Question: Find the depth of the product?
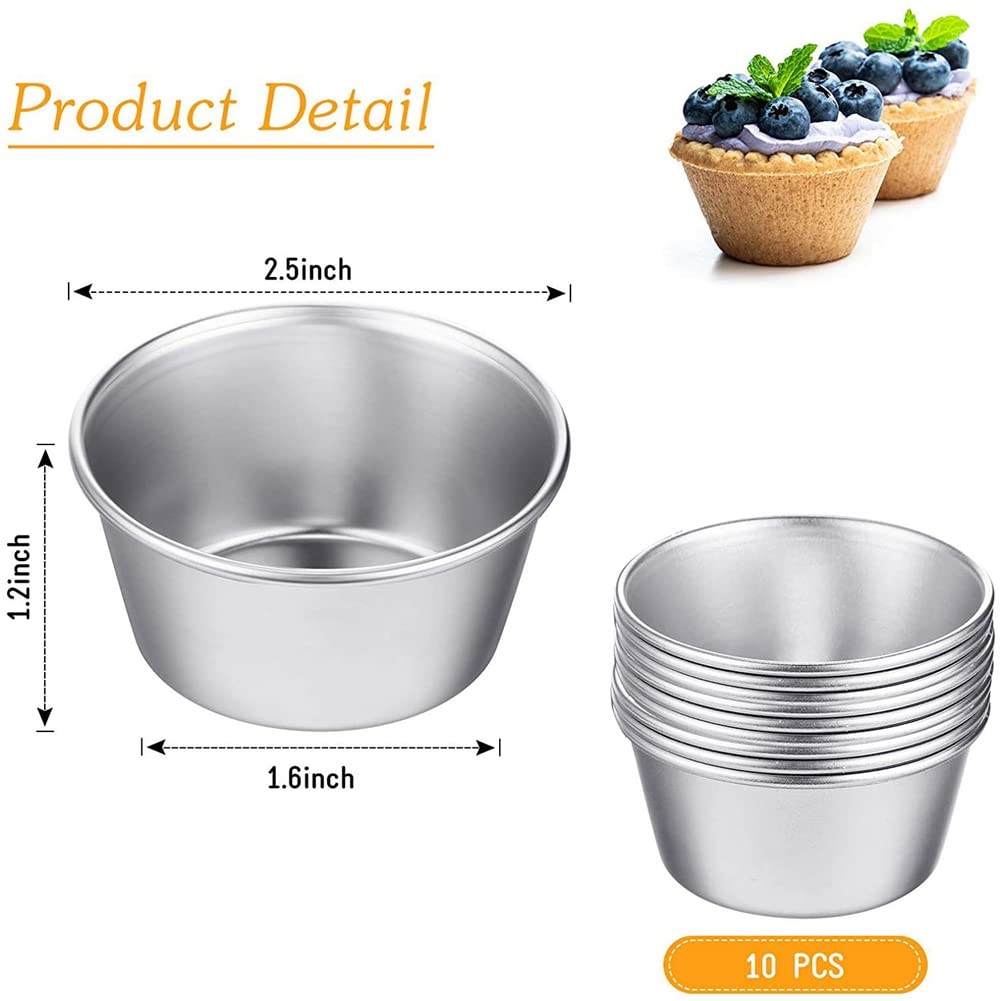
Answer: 2.5 inch